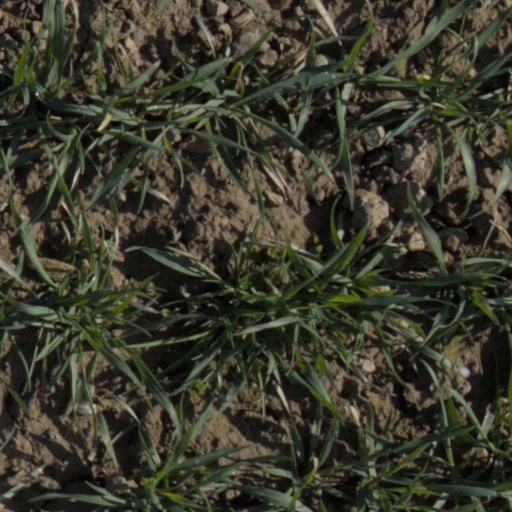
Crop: wheat